Angolan War of Independence

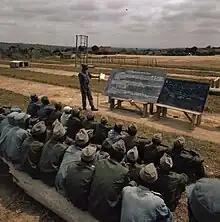
FNLA training camp in Zaire in 1973.

However, contrary to the expectations of the UPA, the majority of the white inhabitants who survived the initial attacks did not flee, except some women and children who were evacuated to Luanda. Instead, they entrenched themselves in several towns and villages of the region – including Carmona, Negage, Sanza Pombo, Santa Cruz, Quimbele and Mucaba – resisting the assaults almost without the support of the few existent military forces.